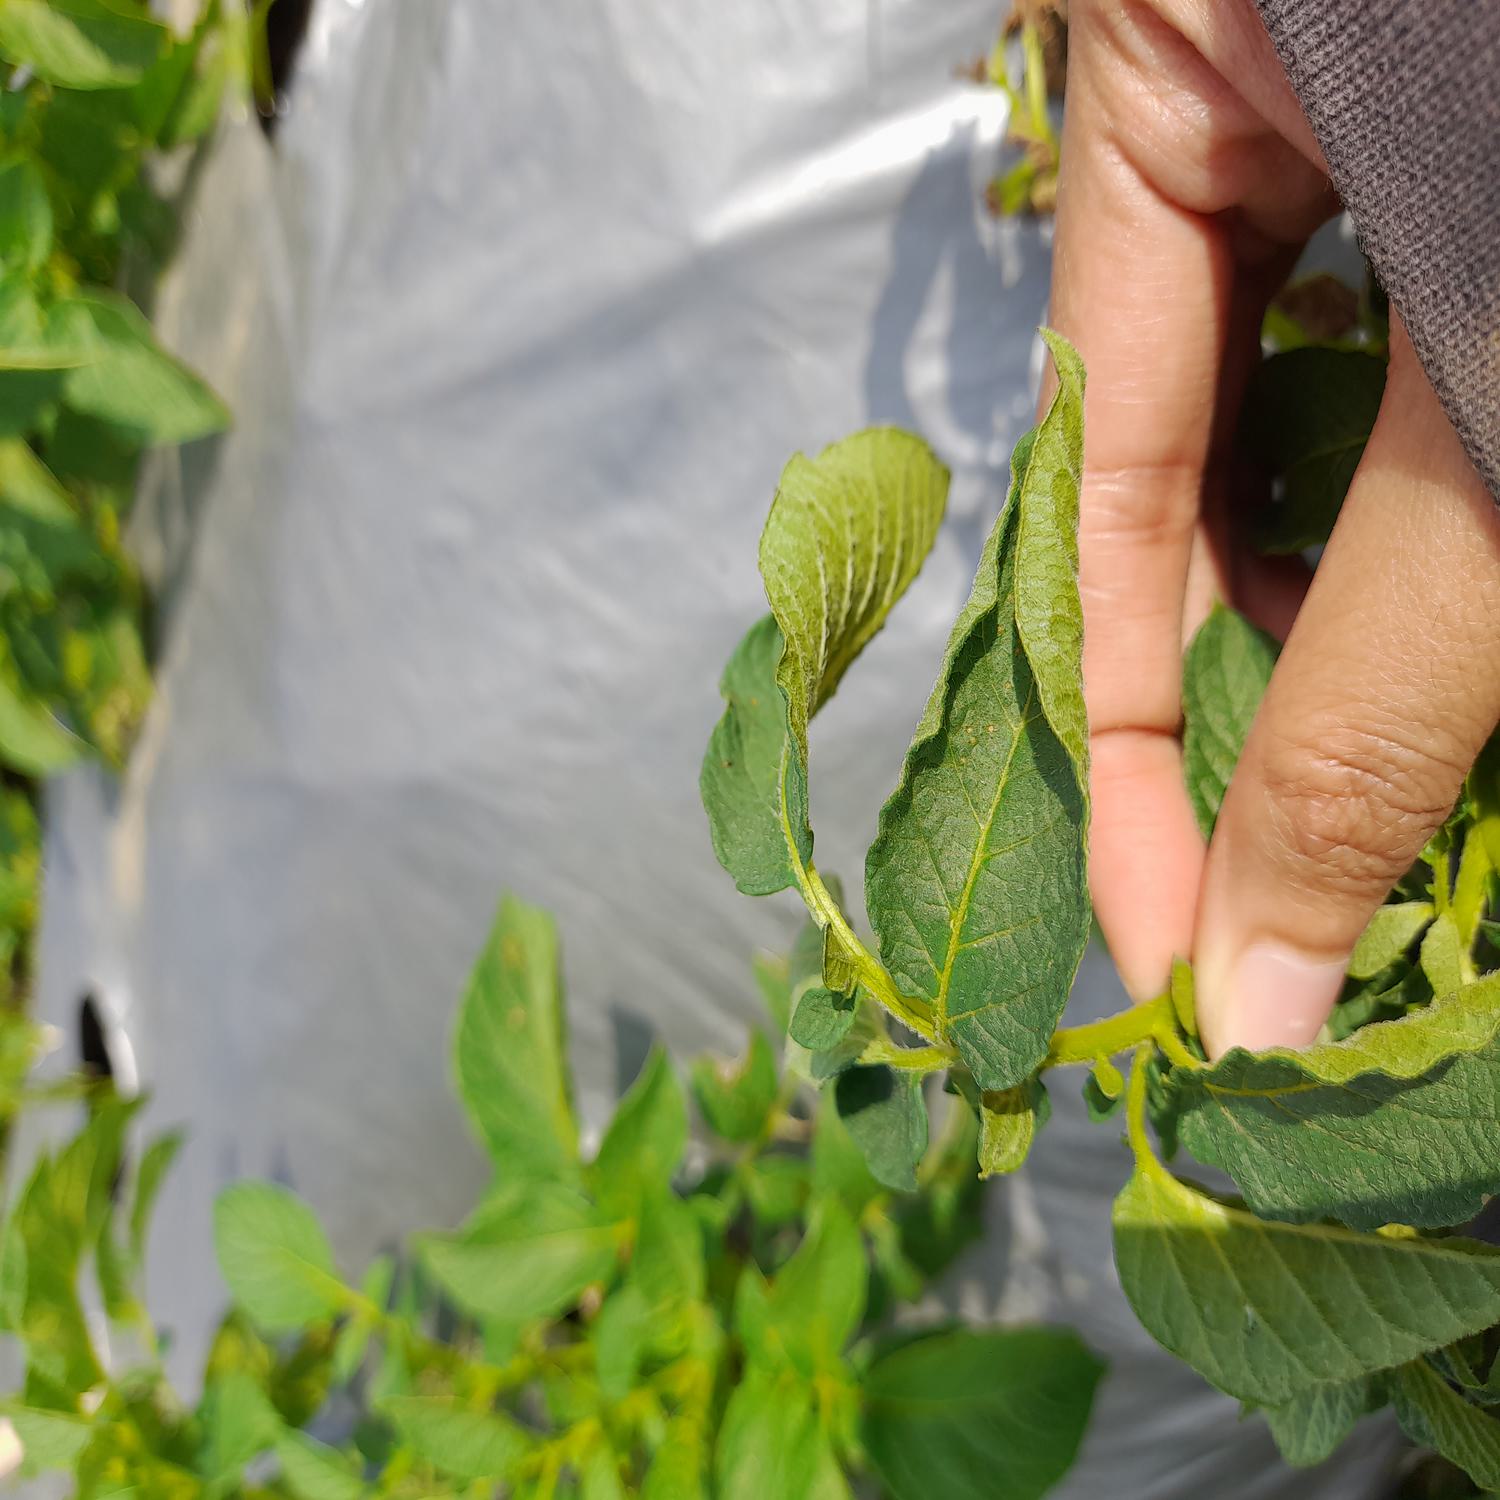
Etiqueta: Pudricion_Parda